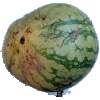
Label: watermelon